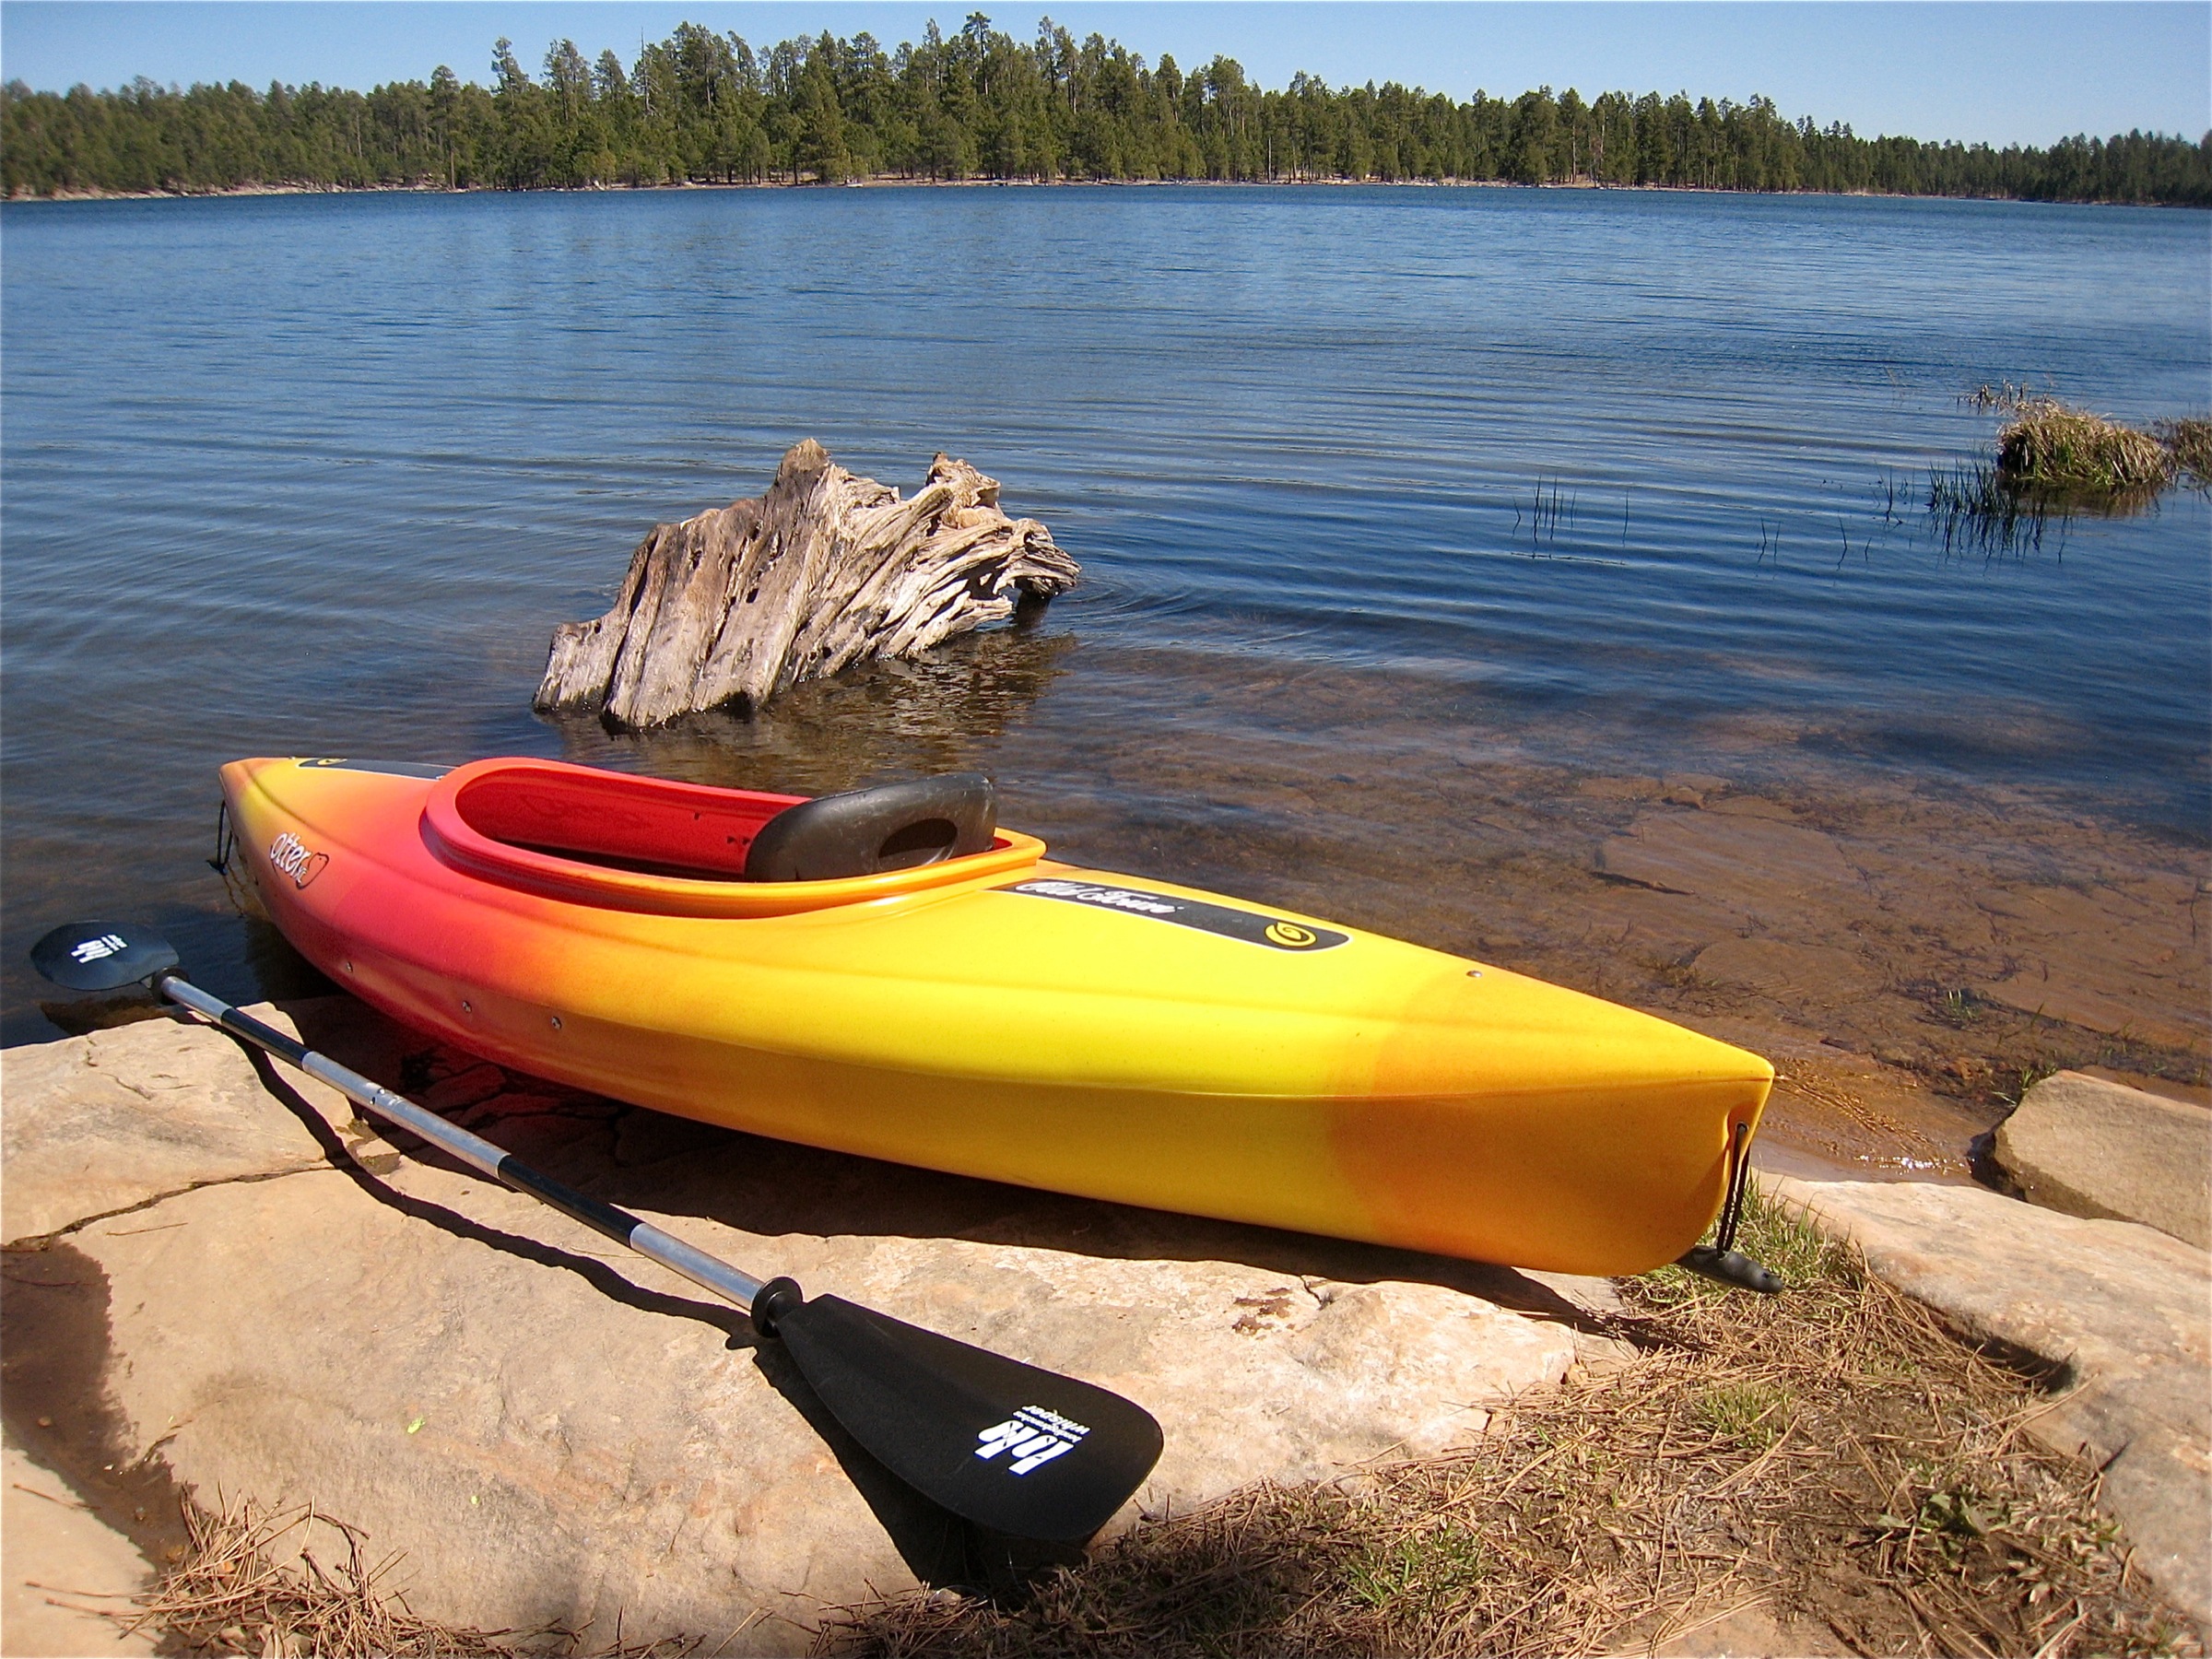
boat, canoe, paddle, vehicle, kayak, sports equipment, arizona, boating, kayaking, watercraft, sea kayak, watercraft rowing